Peter Cunningham (racing driver)

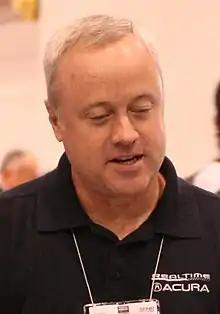
Cunningham in 2009

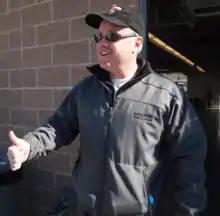
Cunningham after his 2011 Utah Grand Prix race

Peter "P.D." Cunningham (born July 1, 1962) is an American race car driver and owner of RealTime R&L, Inc., based in Saukville, Wisconsin and currently competing in the Pirelli World Challenge GT Championship. His name and his team, RealTime Racing, have become synonymous with the Honda and Acura brands. Through 2013, he has claimed 91 professional race wins across 12 different North American road racing series and holds numerous World Challenge records.